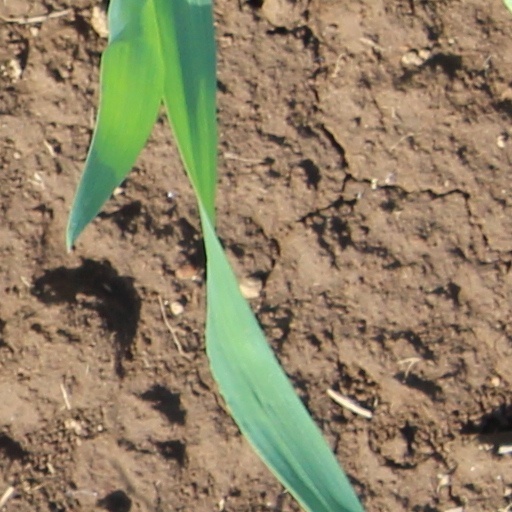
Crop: wheat